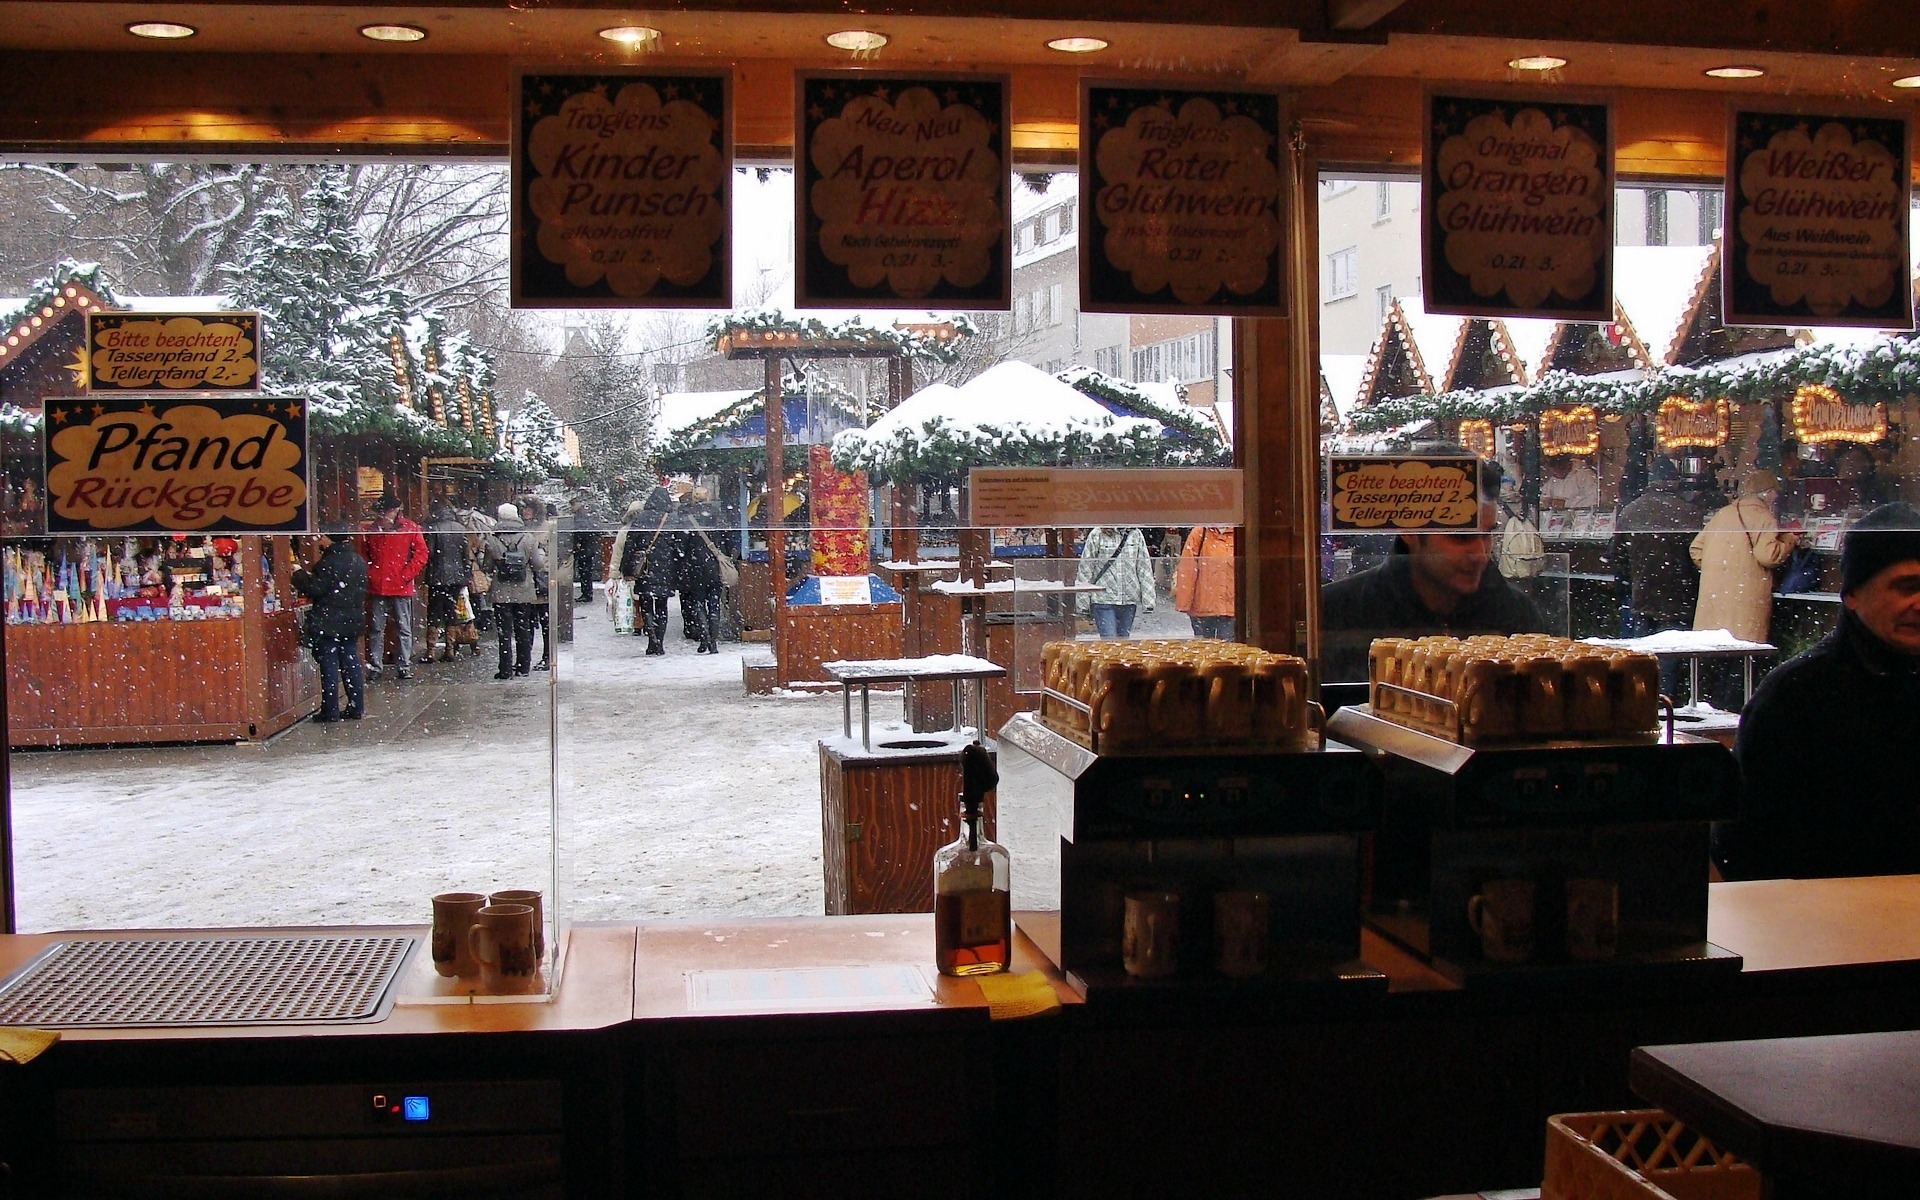
restaurant, bar, meal, stall, christmas market, tavern, ulm, mulled wine stand